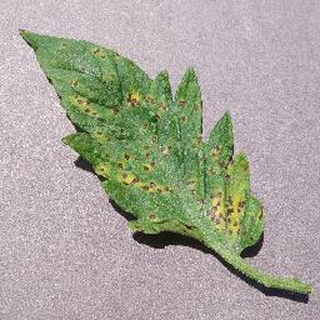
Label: tomato_septoria_leaf_spot